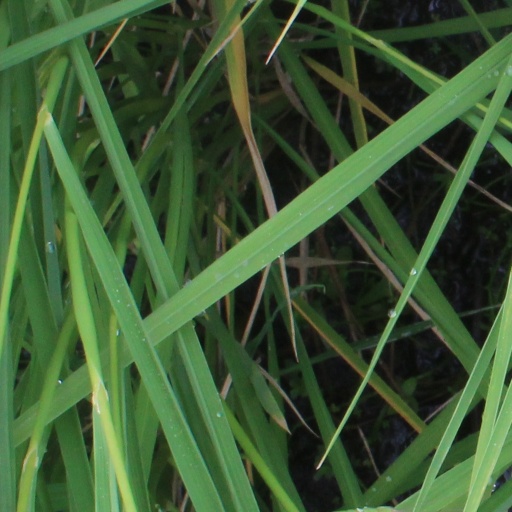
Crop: rice